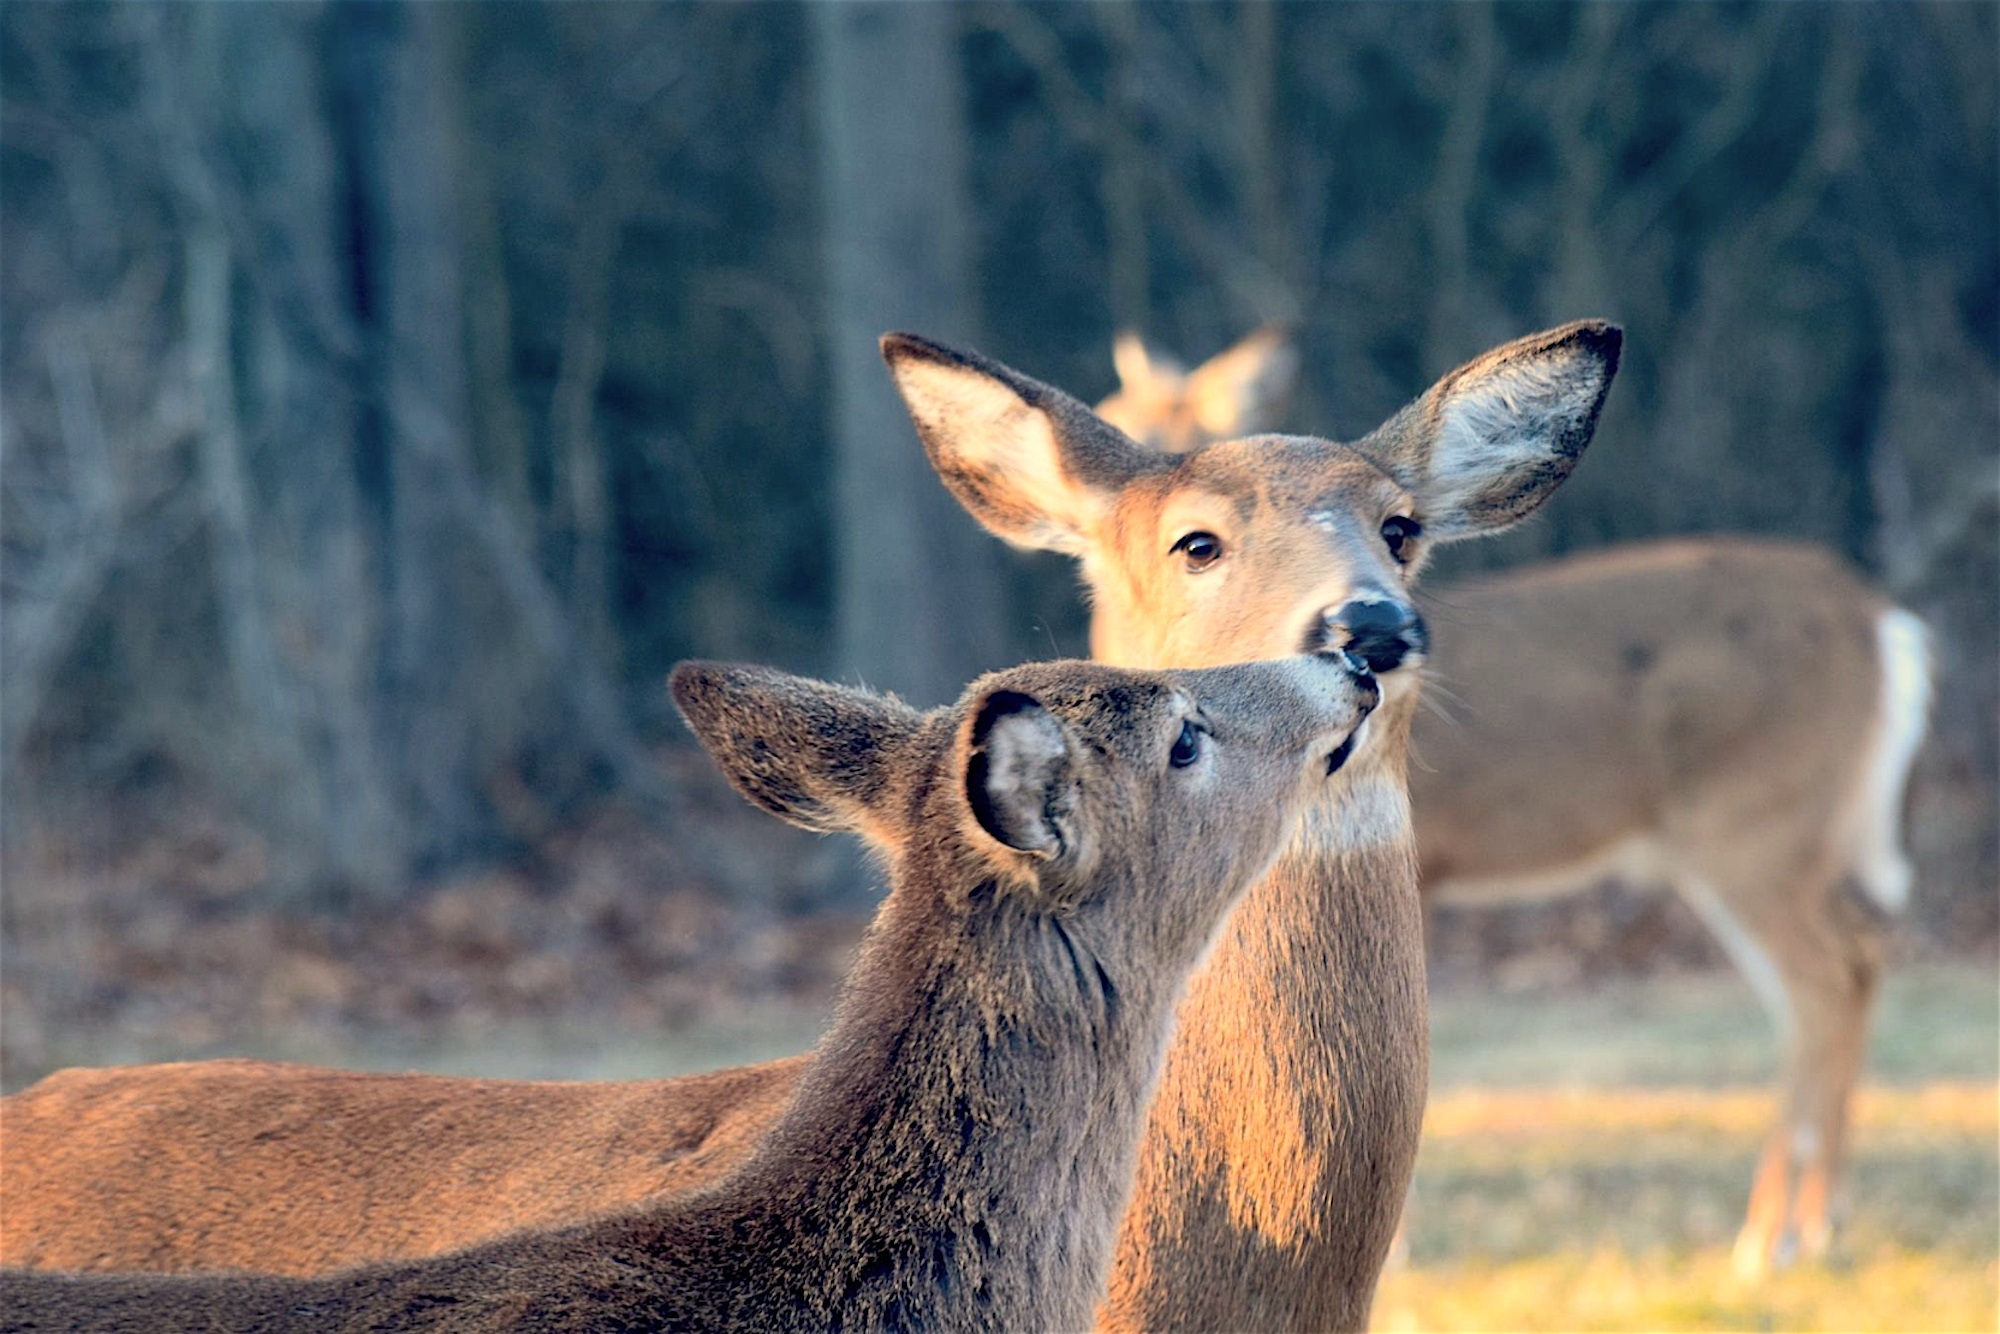
nature, grass, wilderness, sweet, animal, cute, female, wildlife, deer, young, park, kiss, mammal, fauna, fawn, antler, doe, trees, fun, snout, happy, elk, white tailed deer, terrestrial animal